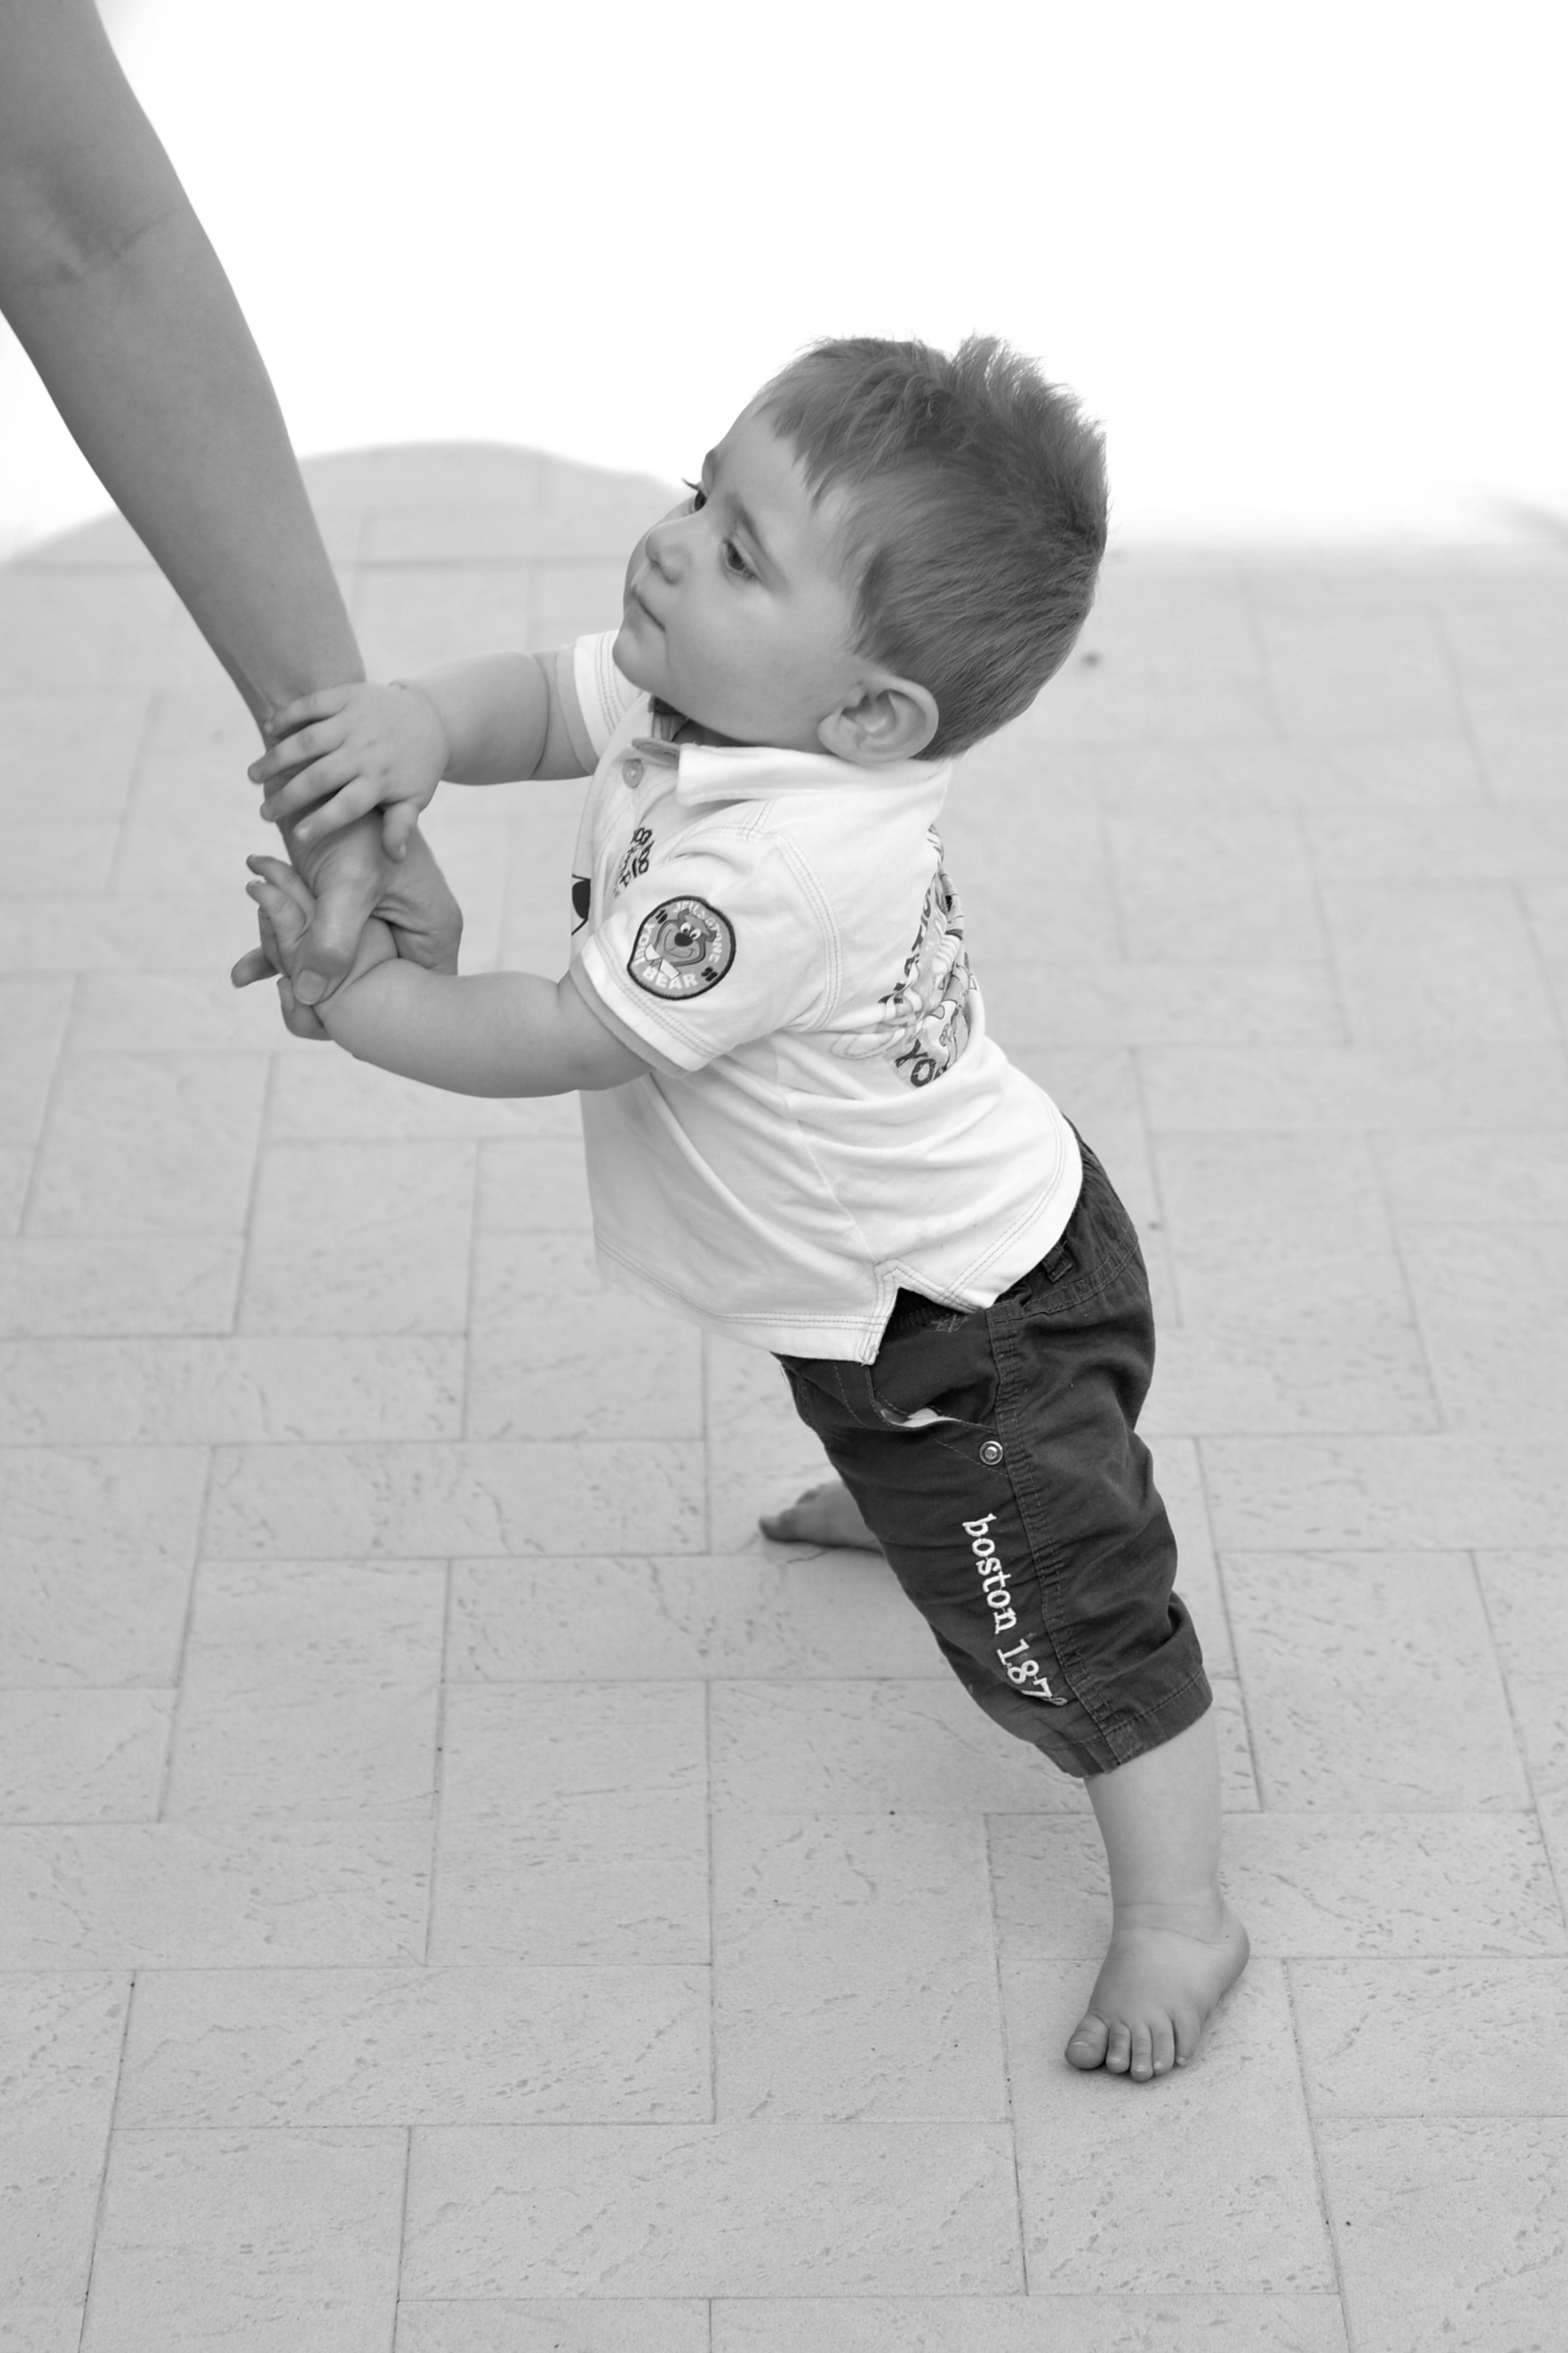
hand, black and white, white, boy, steps, male, child, black, arm, infant, toddler, safety, first, strength, photo shoot, yet, pasajol, monochrome photography, human positions